Canadian Red Ensign

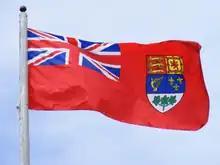
The 1922-spec ensign being flown in Northern Ontario, August 2008

Though much less common than either the Maple Leaf or modern provincial flags, the several versions of the Canadian Red Ensign continue to be flown today both in official and unofficial capacities. In view of its association with the Canadian Army during the world wars, it is flown alongside the Maple Leaf flag at numerous war memorials, including the Canadian National Vimy Memorial in France. It is also used by veterans' groups, and is part of the official colour party (together with the Maple Leaf) of the Royal Canadian Legion. The flag is sometimes flown on vintage ships, and at heritage sites where it is historically accurate.